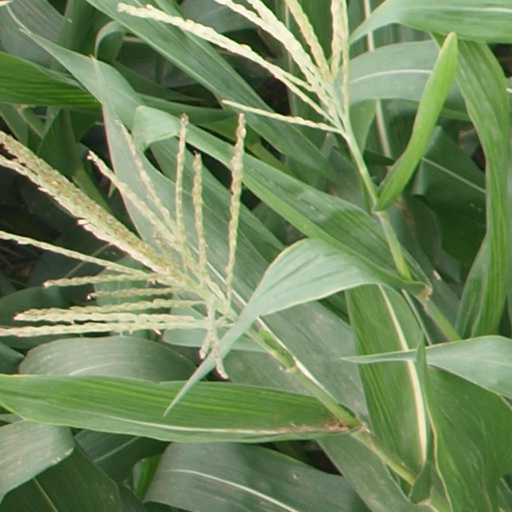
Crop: maize; corn